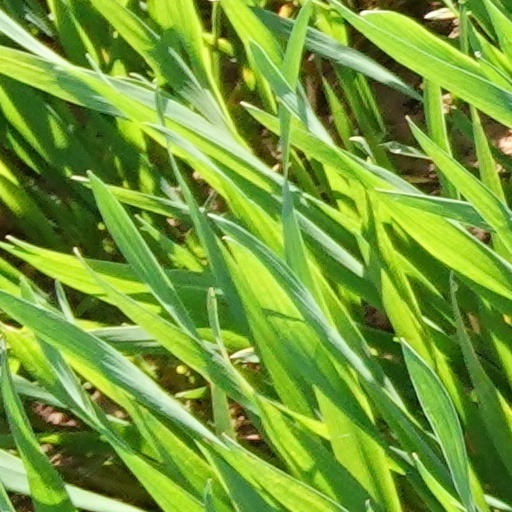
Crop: wheat